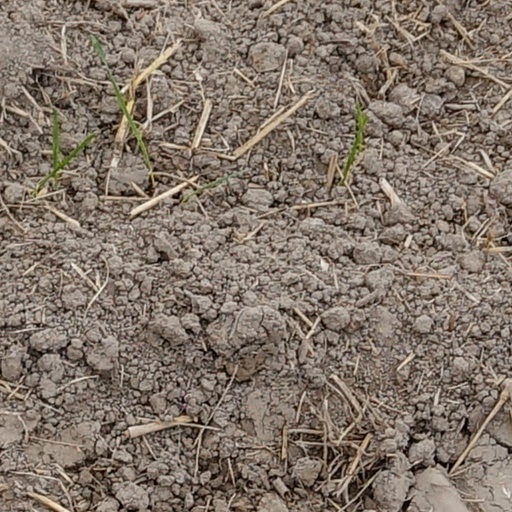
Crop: wheat